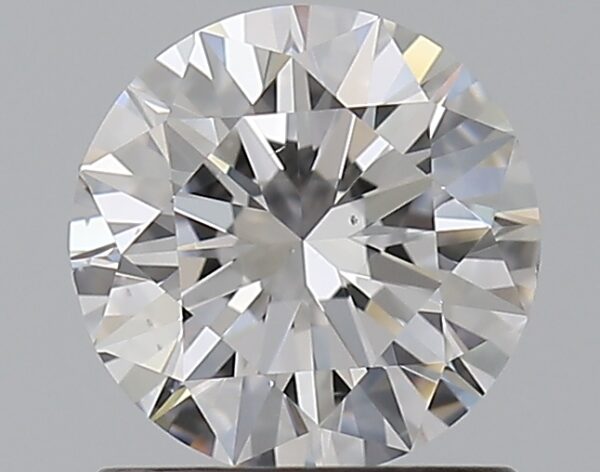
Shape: round
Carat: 0.9
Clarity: VS2
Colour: D
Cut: EX
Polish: EX
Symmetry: EX
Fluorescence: N
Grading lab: GIA
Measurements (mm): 6.17 x 6.22 x 3.82